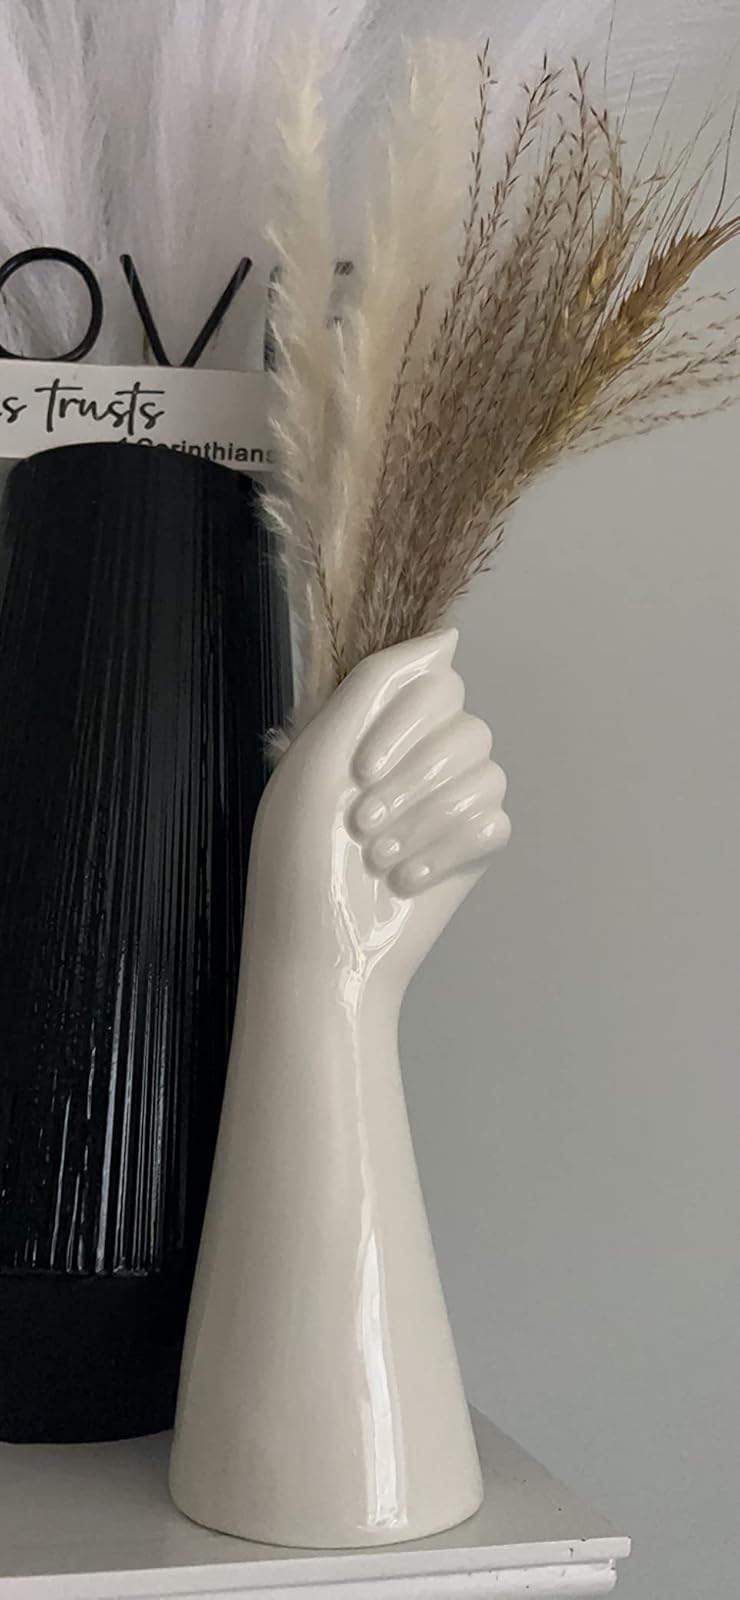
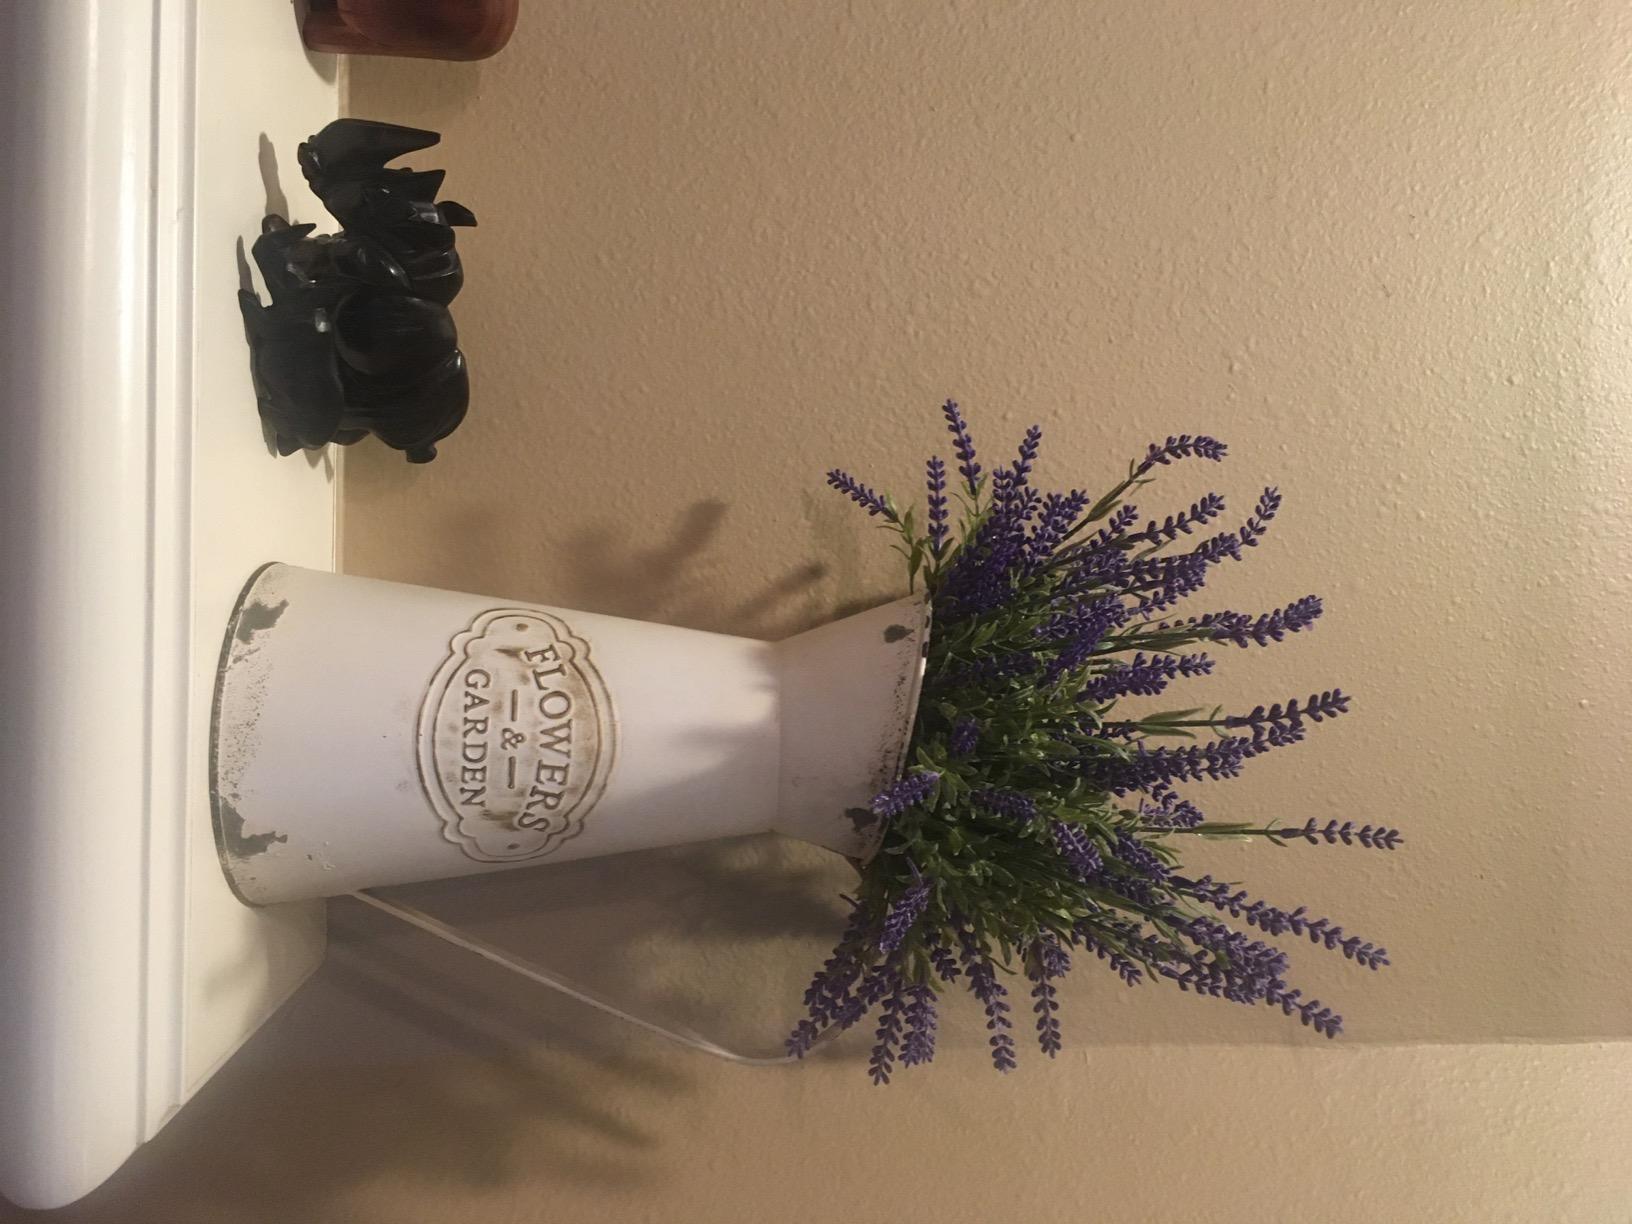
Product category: vase
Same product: no